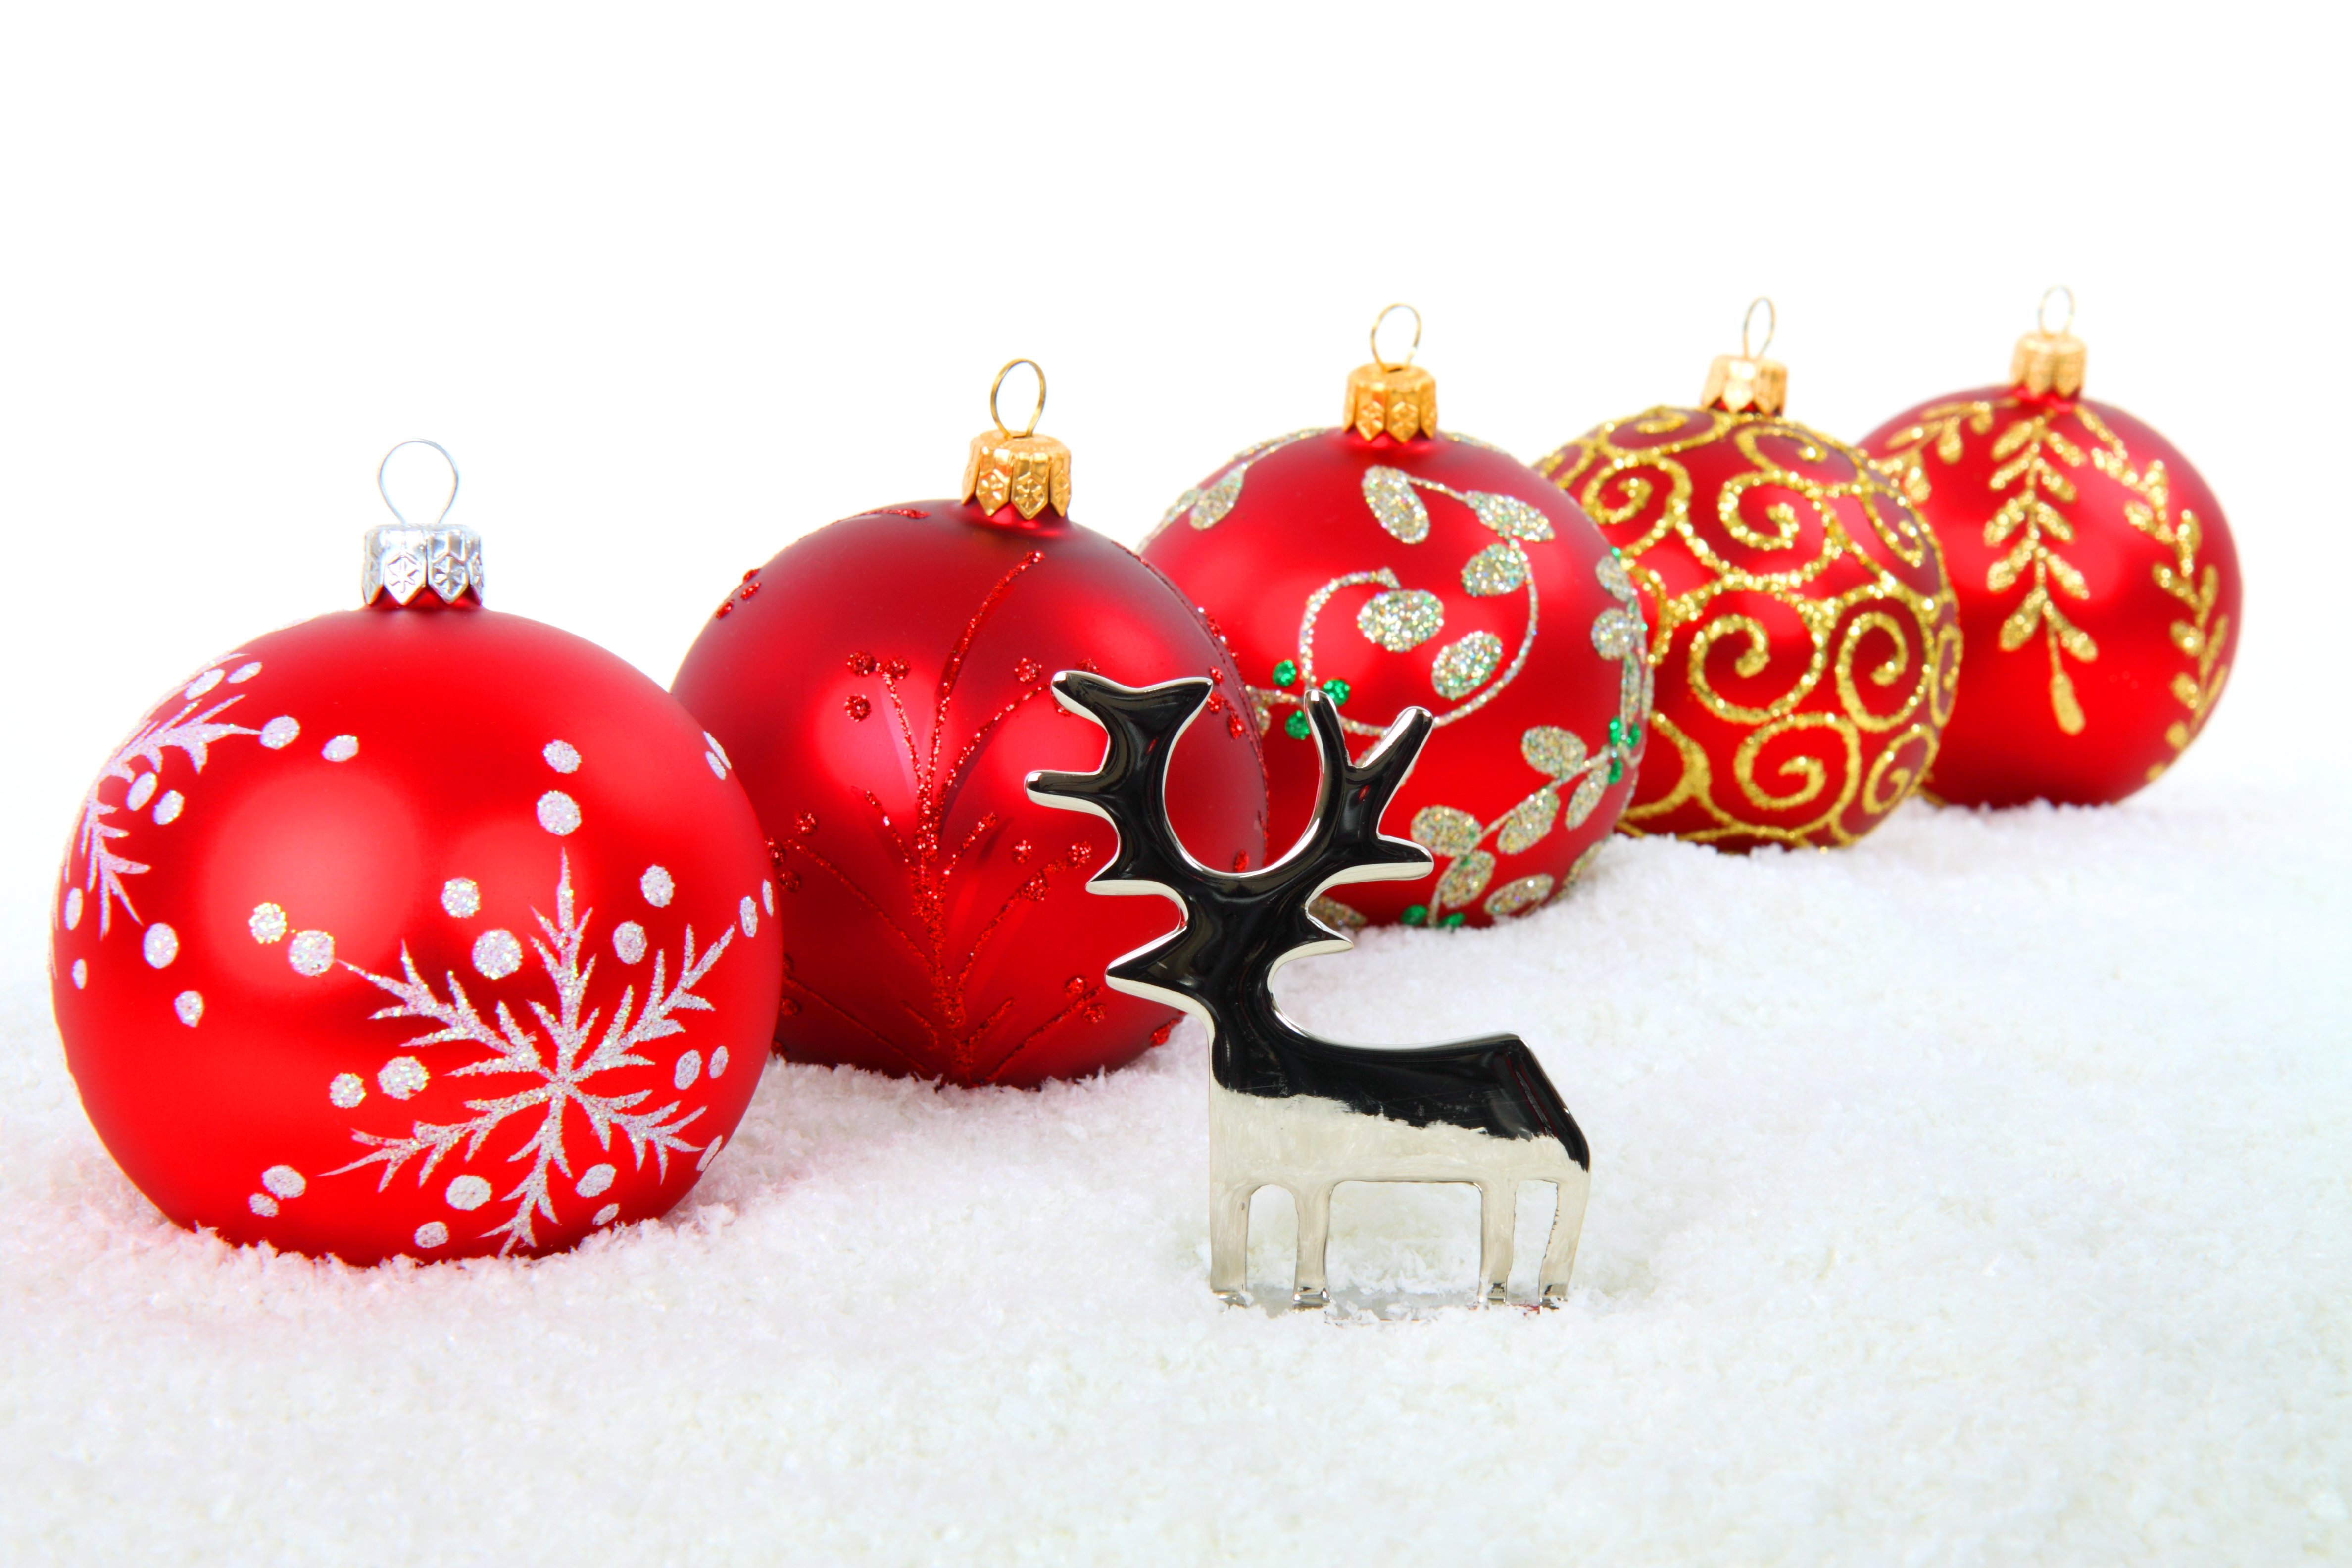
snow, winter, white, isolated, celebration, decoration, red, metal, holiday, christmas, christmas tree, snowflake, bauble, ornament, christmas decoration, reindeer, ball, xmas, merry